Klaas Plantinga

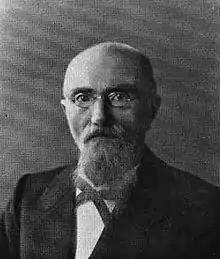

Klaas Pieter Plantinga (June 2, 1846 – July 17, 1922) was a Dutch distiller and founder of the Plantinga Distillery in Bolsward, Friesland province, the Netherlands.